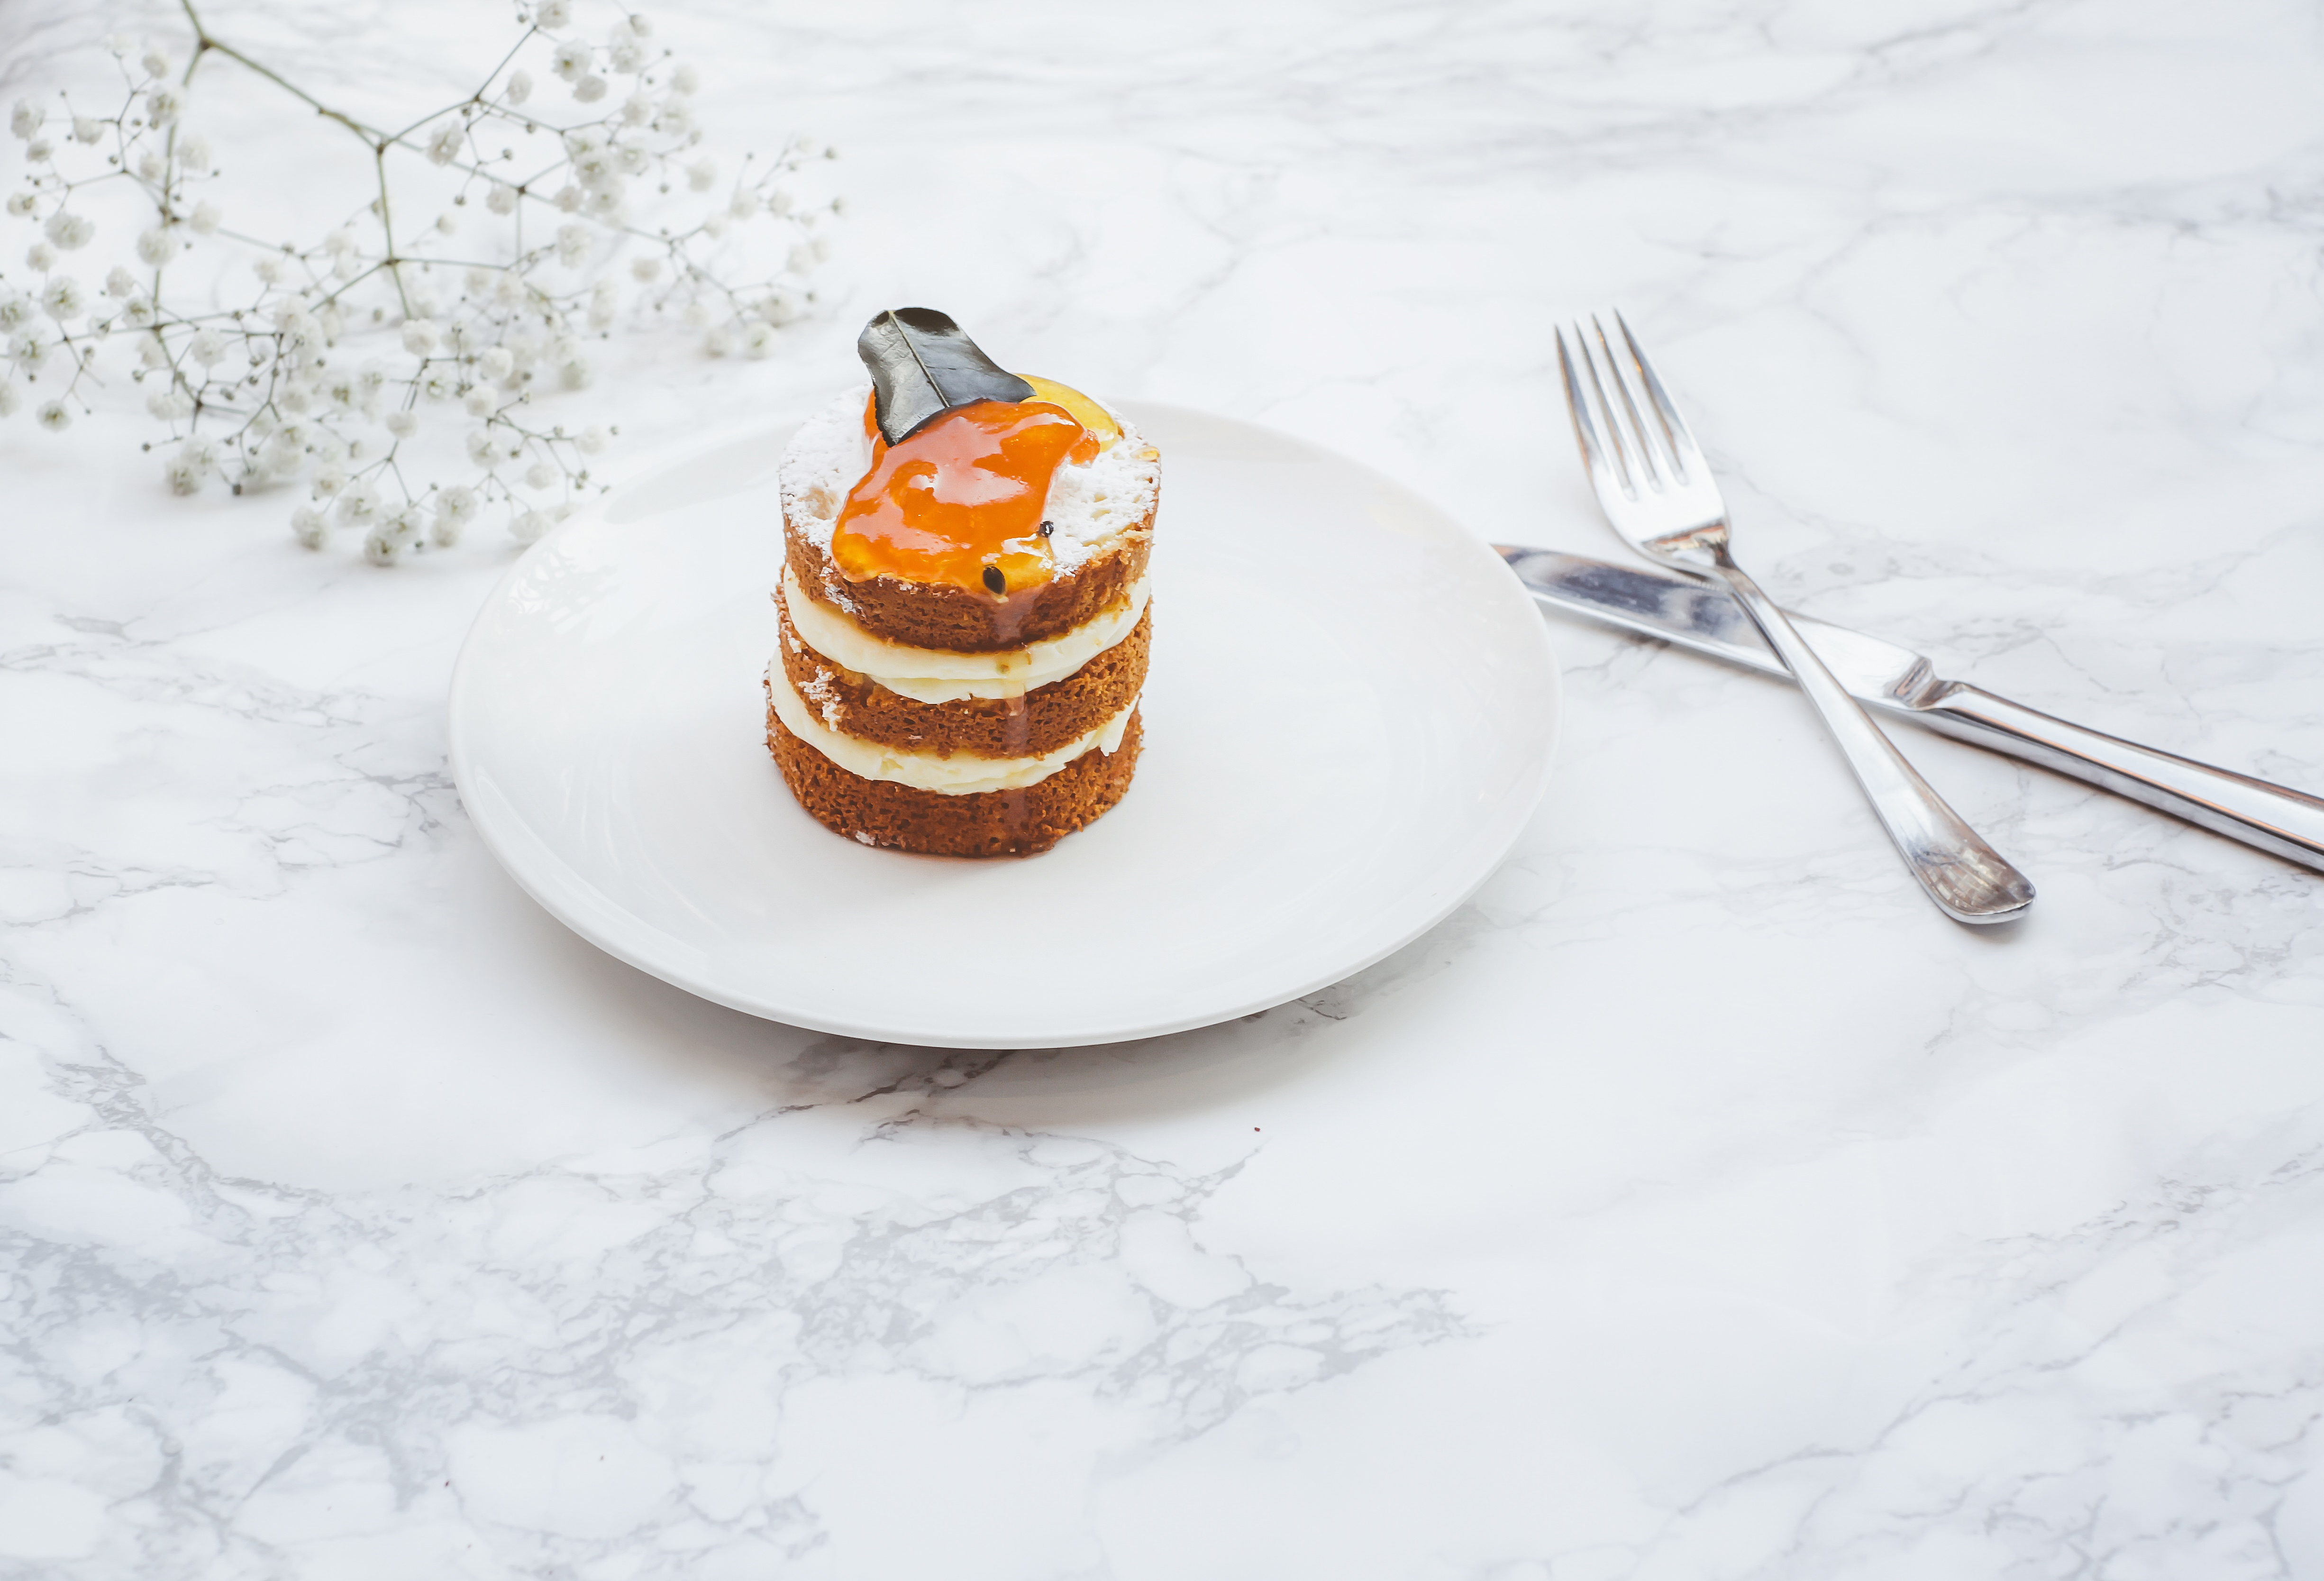
cutlery, sweet, dish, meal, food, produce, plate, breakfast, dessert, cake, coconut, marble, flavor